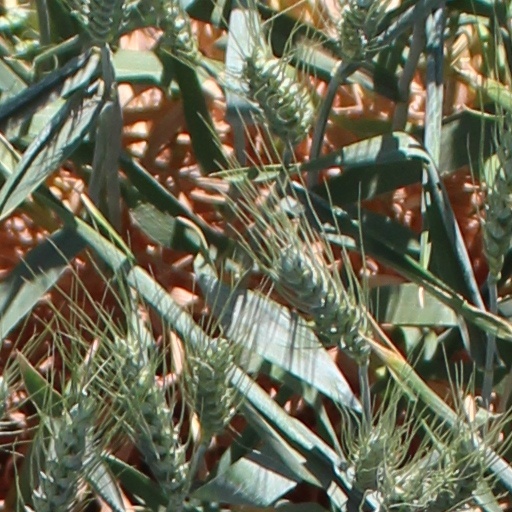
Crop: wheat